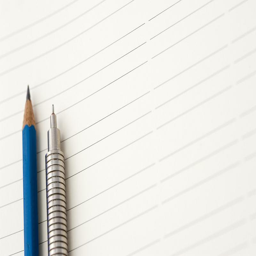
free stock photo : lined page with a metallic silver mechanical pencil and a wooden sharpened pencil ready for you to write your text or message